Catadioptric system

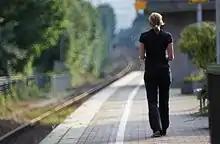
Bokeh of a mirror lens, with ring pattern in out of focus areas.

Several companies made catadioptric lenses throughout the later part of the 20th century. Nikon (under the Mirror-Nikkor and later Reflex-Nikkor names) and Canon both offered several designs, such as 500 mm 1:8 and 1000 mm 1:11. Smaller companies such as Tamron, Samyang, Vivitar, and Opteka also offered several versions, with the three latter of these brands still actively producing a number of catadioptric lenses for use in modern system cameras. Minolta (later Sony) offered a 500 mm catadioptric lens for their Alpha range of cameras. The Minolta lens had the distinction of being the only reflex lens manufactured by a major brand to feature auto-focus.